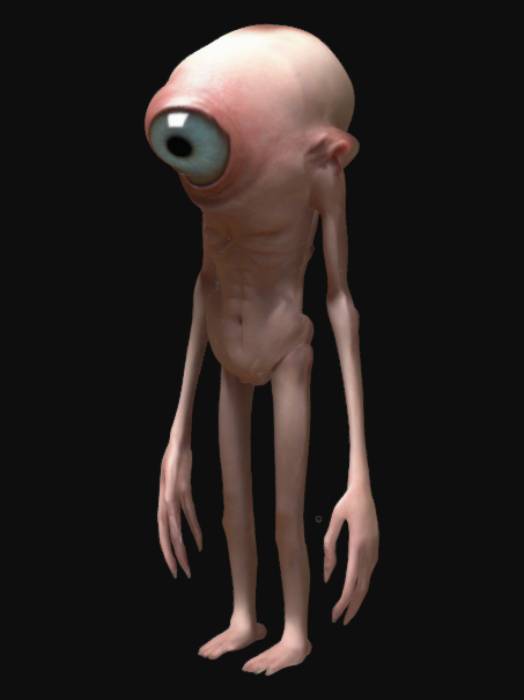
미적 점수 (1~10점): 7